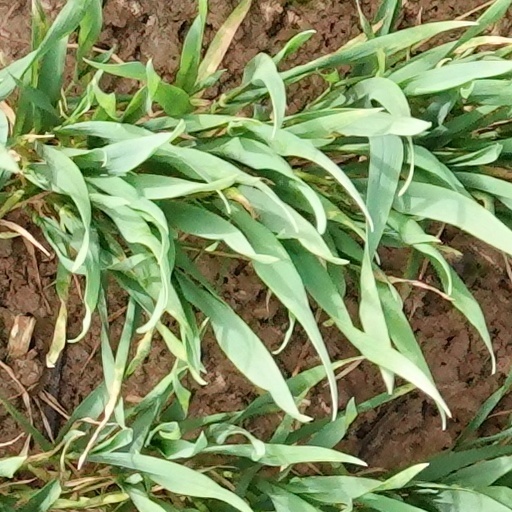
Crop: wheat